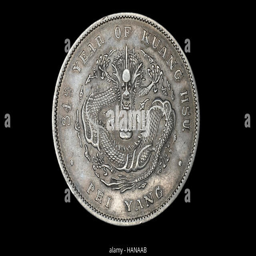
silver dollar coin of monarch --